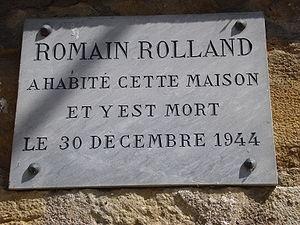
Vézelay, plaque de la maison de Romain Rolland.
Romain Rolland, né à Clamecy le 29 janvier 1866 et mort à Vézelay le 30 décembre 1944, est un écrivain français, lauréat du prix Nobel de littérature de 1915.
La Vie de Tolstoï est une biographie critique de Léon Tolstoï écrite par Romain Rolland, prix Nobel de littérature 1915, publiée pour la première fois chez Hachette en 1911, en une version revue et augmentée en 1928 à l’occasion du centenaire de la naissance de Tolstoï puis rééditée en 1978 et en 2010 aux Éditions Albin Michel.